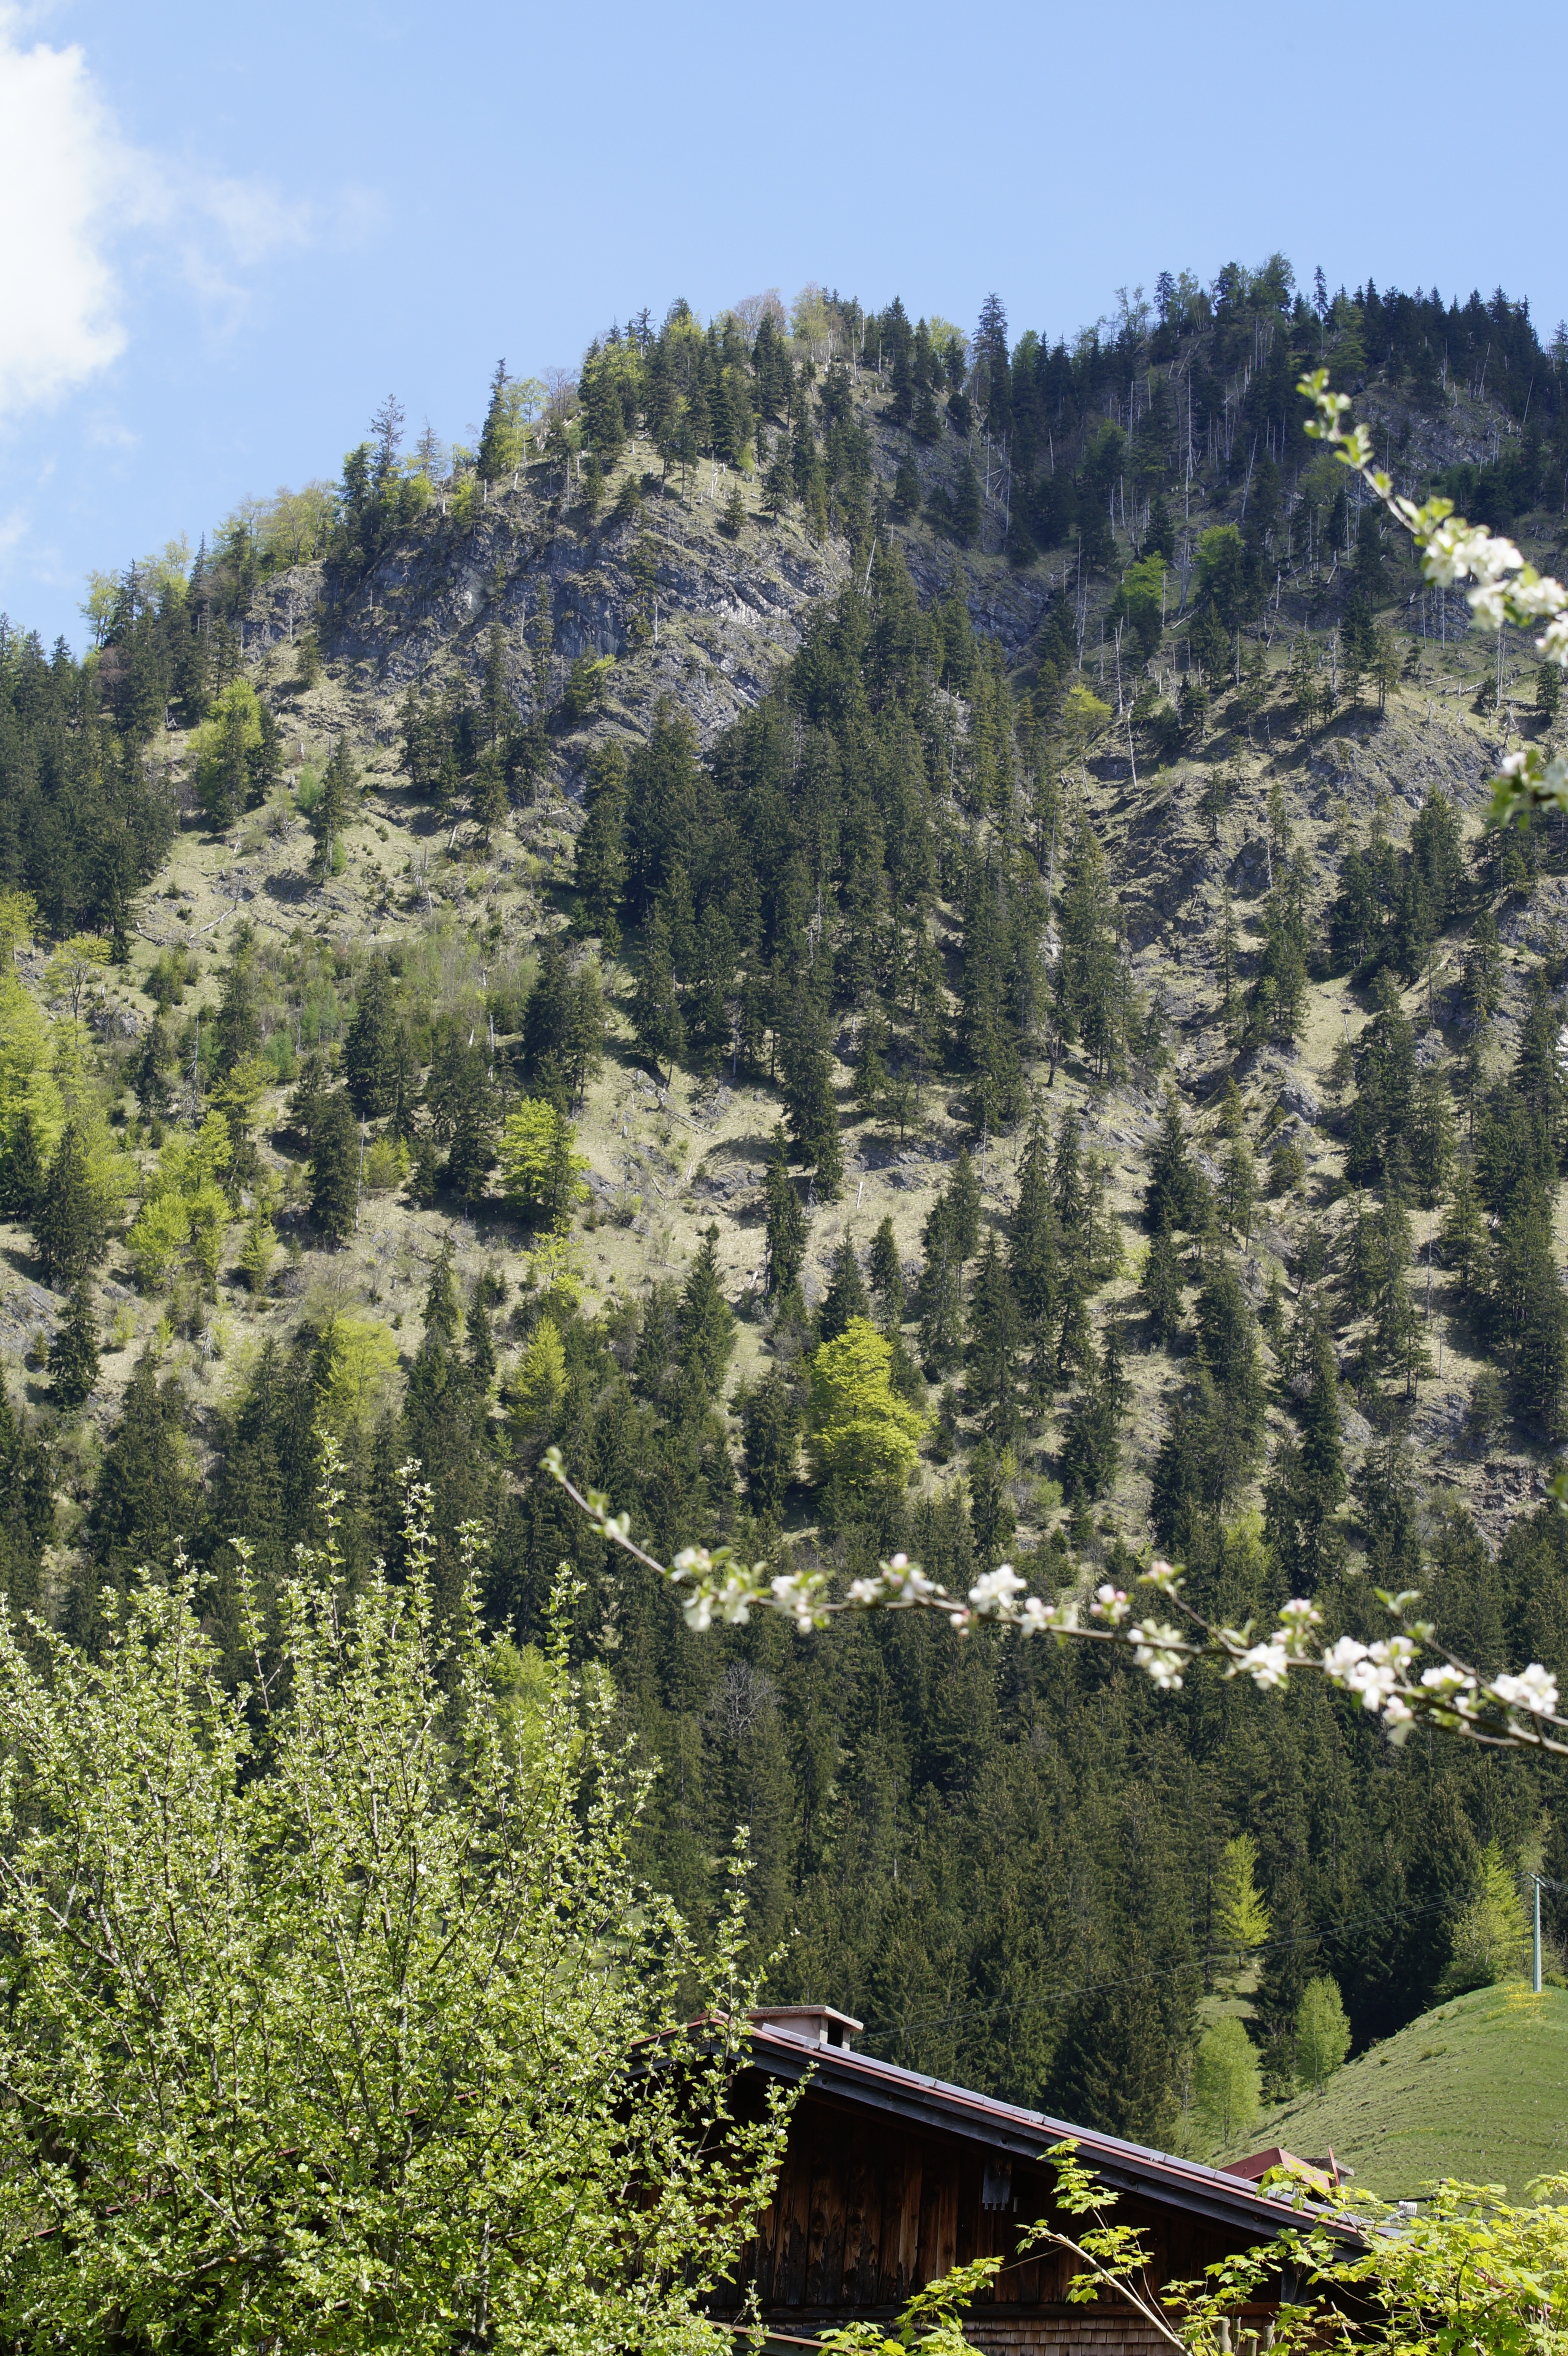
landscape, tree, nature, forest, wilderness, walking, mountain, plant, hiking, trail, meadow, hill, flower, lake, adventure, valley, mountain range, alpine, ridge, mountains, alps, backpacking, outlook, plateau, woodland, habitat, ecosystem, allg u, mountain pass, biome, natural environment, geographical feature, woody plant, mountainous landforms, temperate coniferous forest